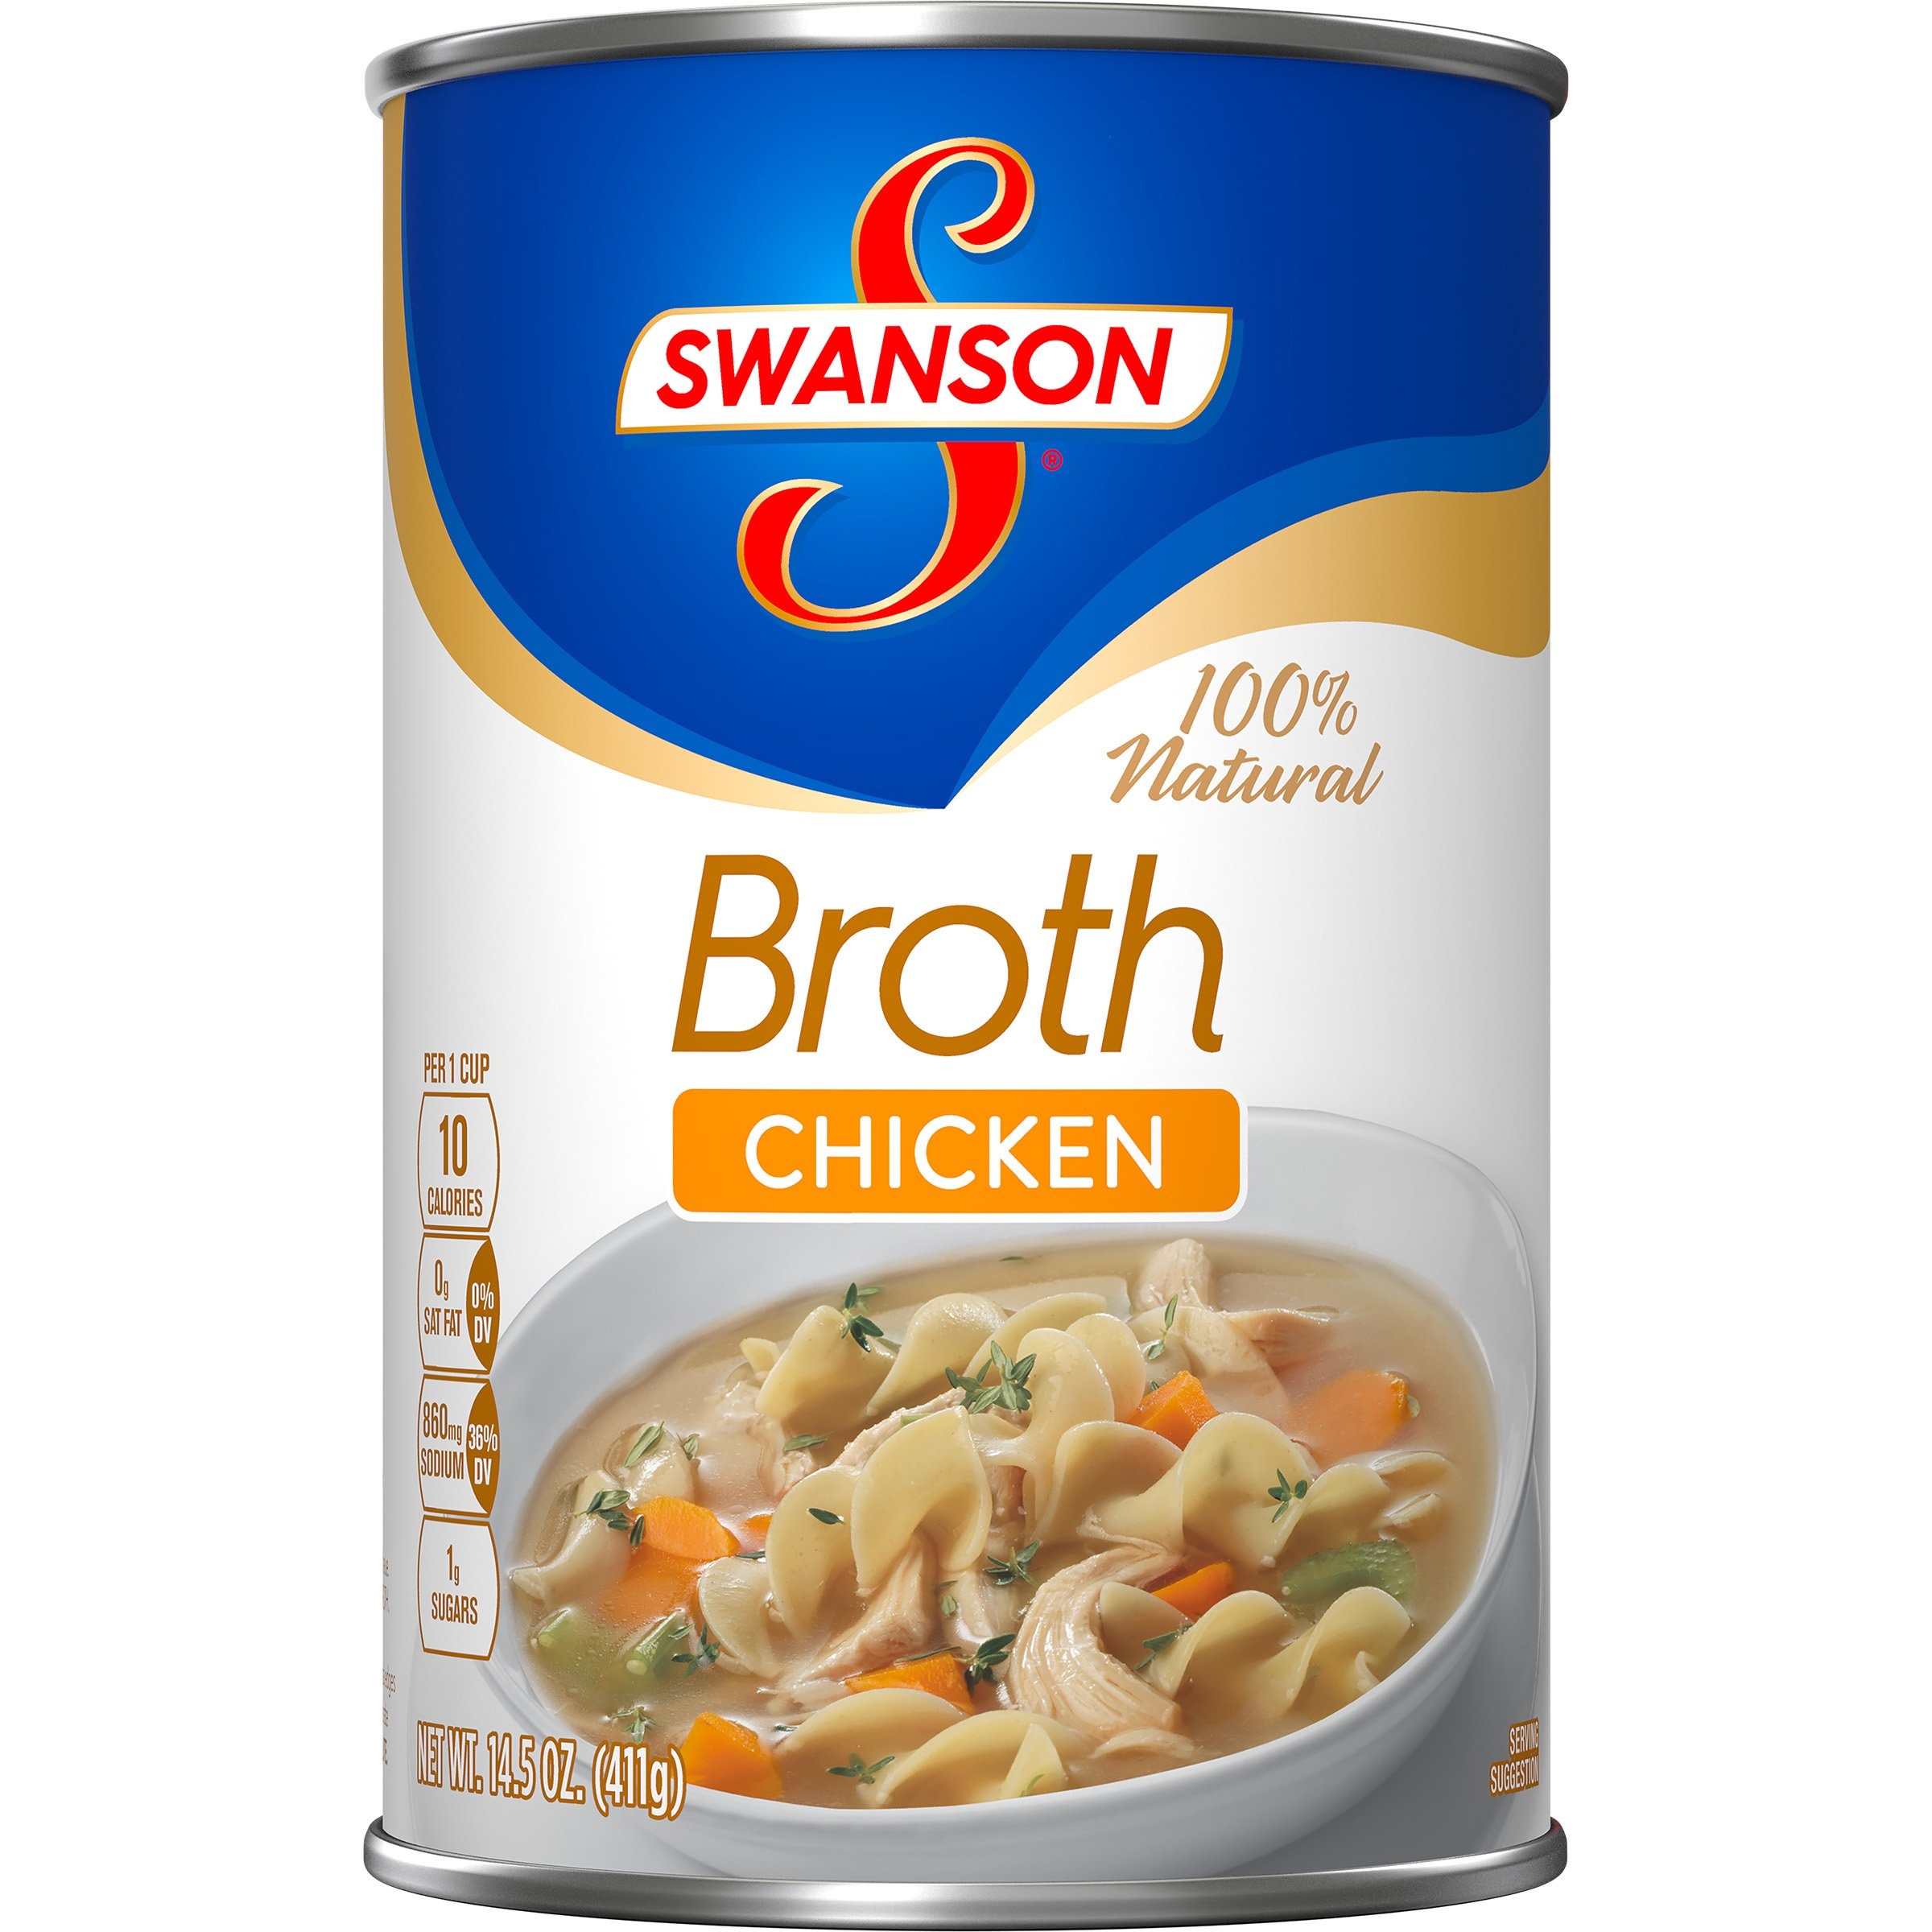
Item Name: Swanson Chicken Broth, 14.5 Ounce, 4 Count
Bullet Point 1: Made with high-quality ingredients you can recognize like farm-raised chicken and vegetables
Bullet Point 2: 100% natural, 99% fat free
Bullet Point 3: Perfectly balanced flavors ideal for soups and sides
Bullet Point 4: Convenient 4-pack packaging to prep for future cooking and to stock up the pantry
Bullet Point 5: No MSG added*, preservatives or artificial flavorings *SMALL AMOUNT OF GLUTAMATE NATURALLY OCCURS IN YEAST EXTRACT
Value: 4.0
Unit: Count

Price: 21.97